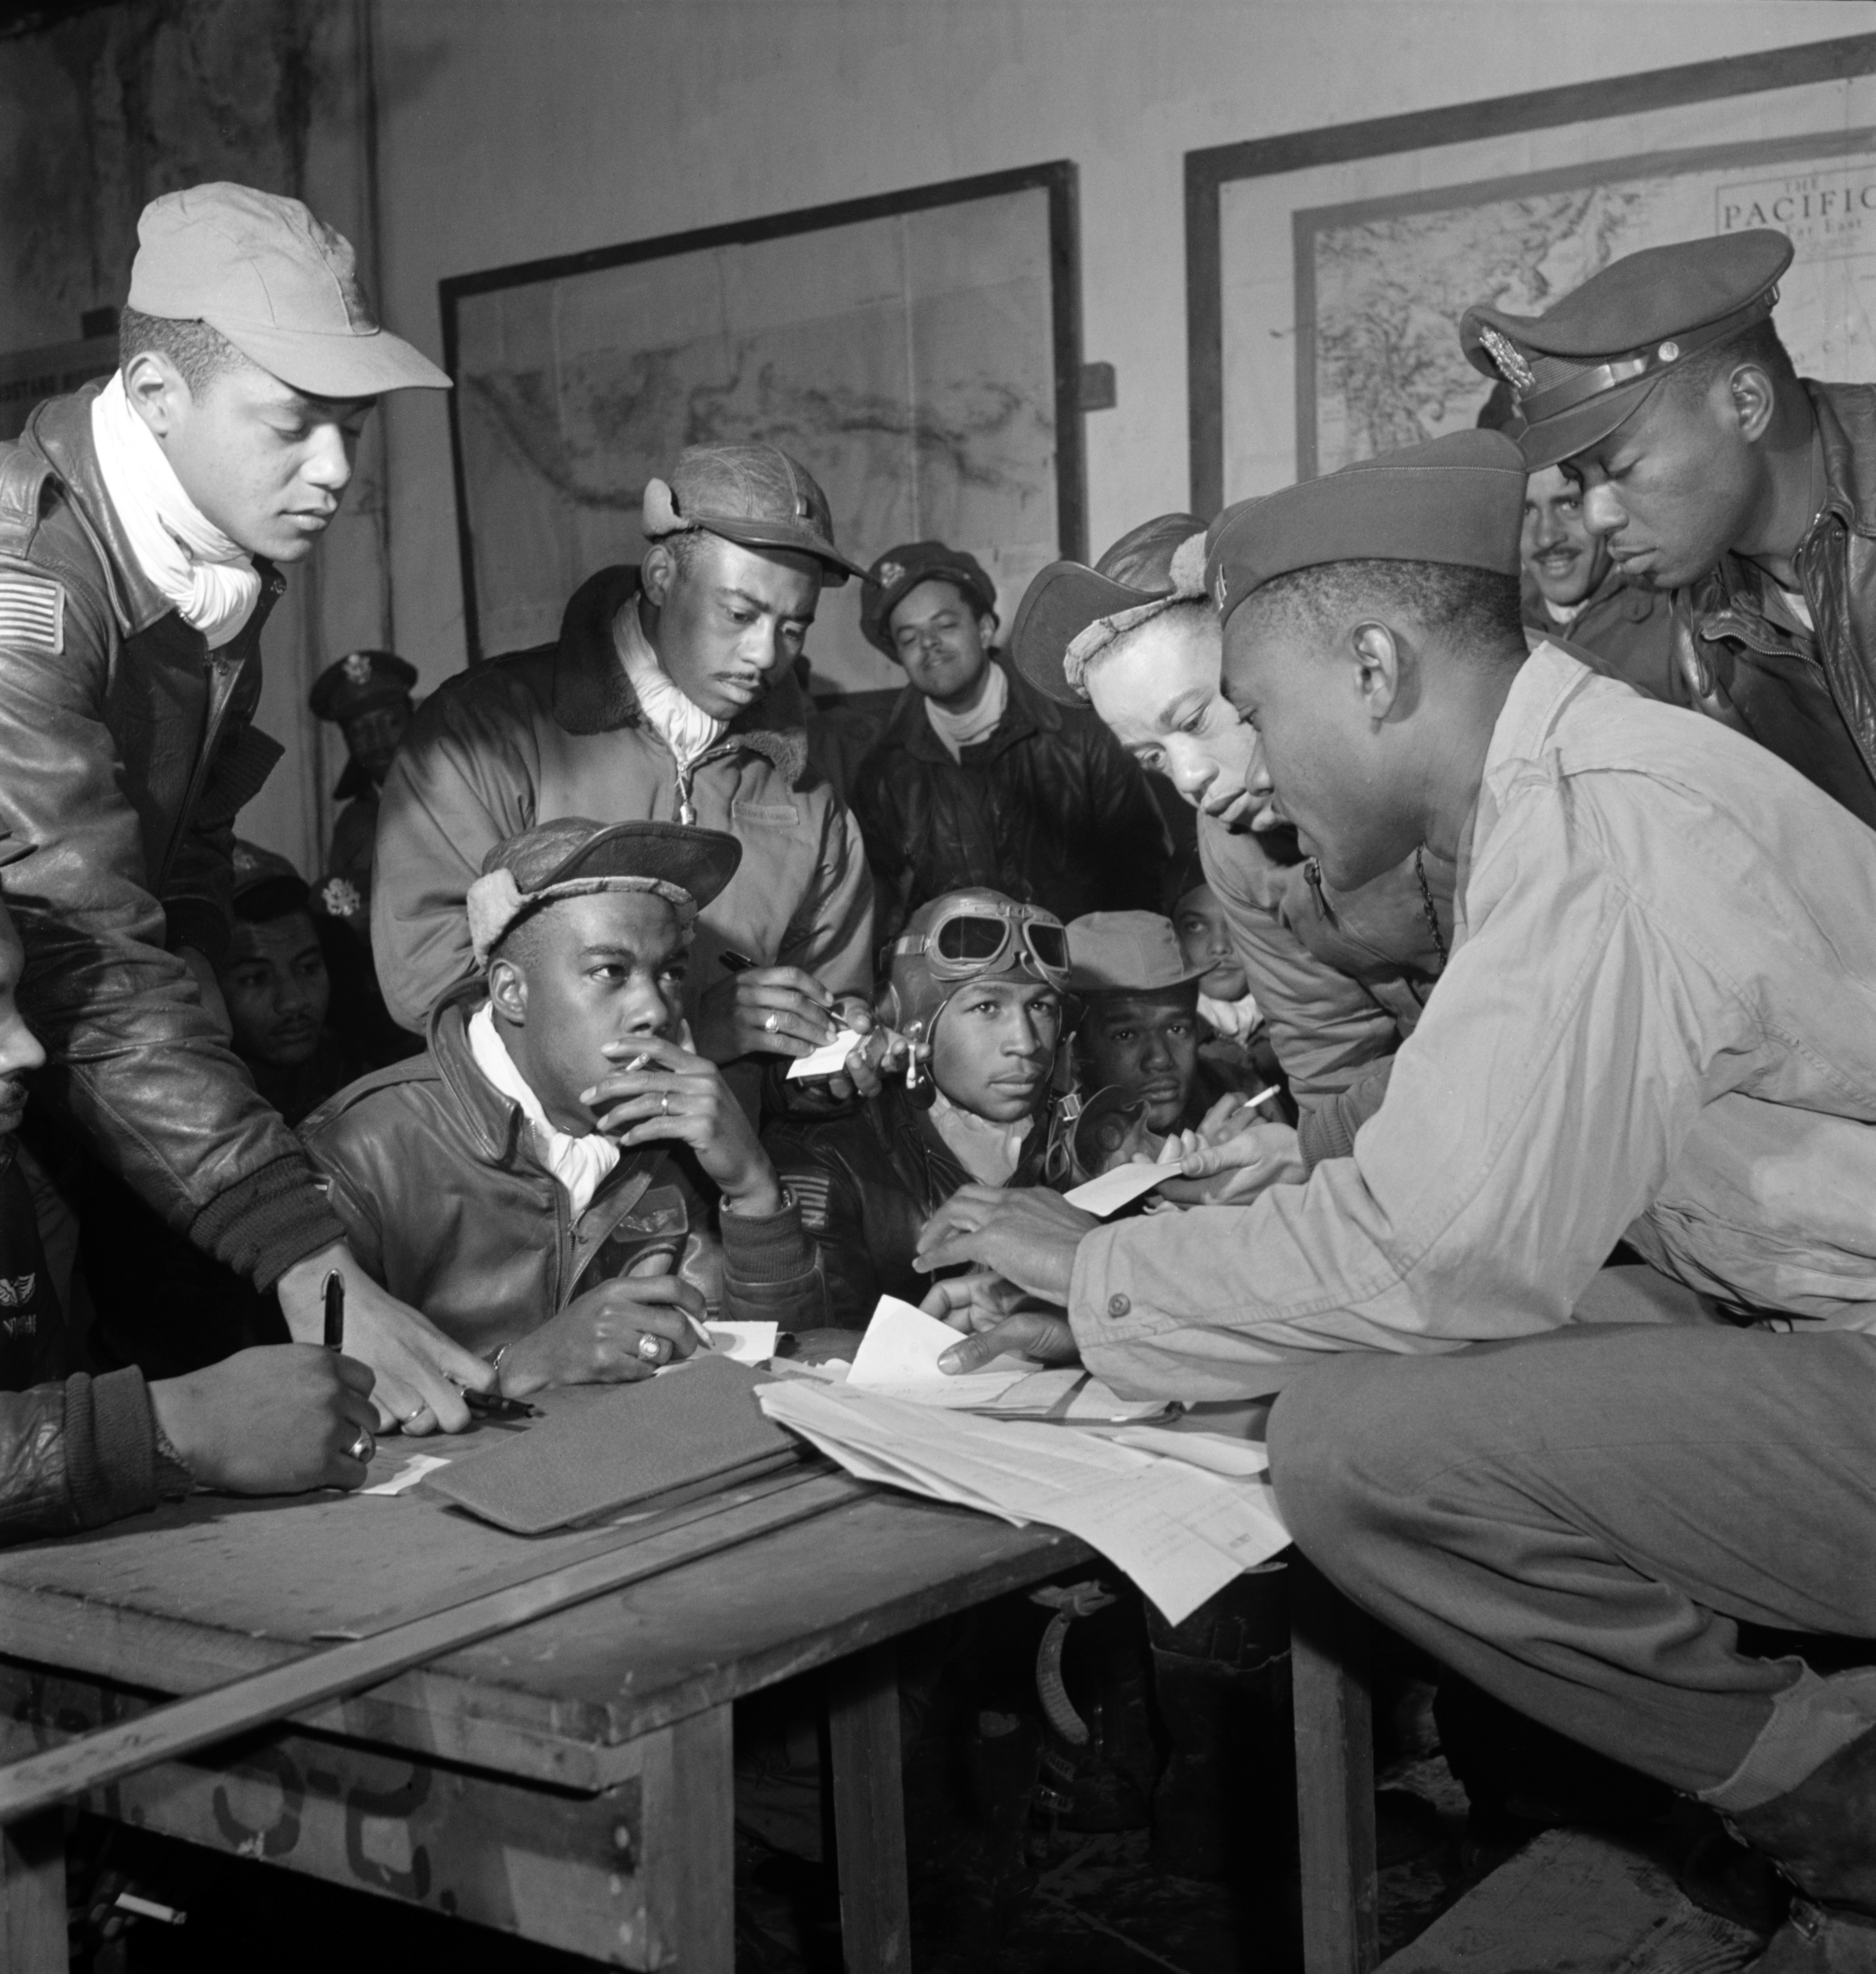
person, black and white, people, meeting, monochrome, wwii, ww2, flyer, pilots, 1945, laborer, briefing, monochrome photography, flying school, tuskegee, zweter during world war ii